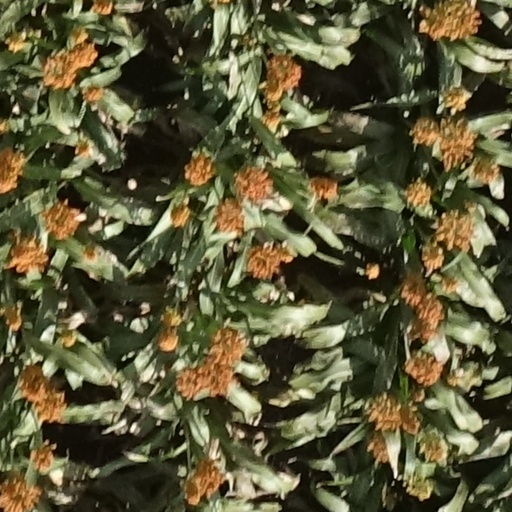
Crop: sorghum